Euthanasia and assisted suicide in Australia

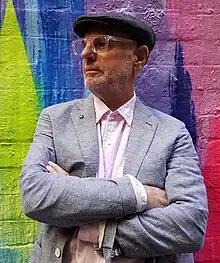
Philip Nitschke, an Australian physician and author, is a prominent international campaigner on euthanasia.

Although historically it was usually a crime to assist in euthanasia and suicide, prosecutions were rare. In 2010, the New South Wales Court of Criminal Appeal quashed a manslaughter conviction of a Sydney woman who had previously been found guilty of killing her partner of 18 years with a euthanasia drug. In 2002, relatives and friends who provided moral support to an elderly woman who committed suicide were extensively investigated by police, but no charges were laid.